William Phaup House

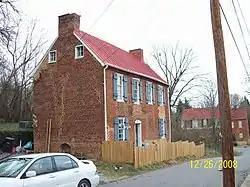
William Phaup House, December 2008

The William Phaup House is a historic home located in Lynchburg, Virginia. It is a modest two story, four bay Federal style brick dwelling constructed about 1817. It is named after its architect and original occupant, William Phaup. Very few alterations have been made to the house since its construction.